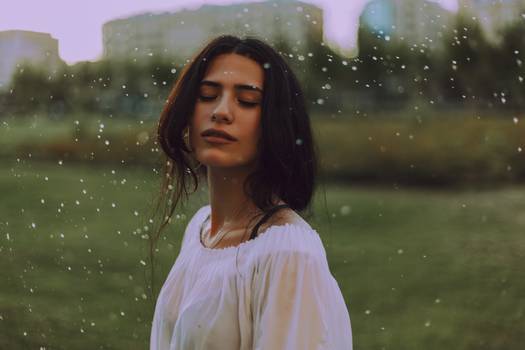
Label: No Watermark